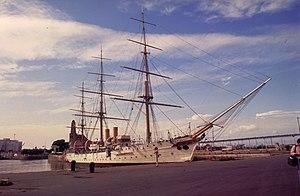
La frégate ARA Presidente Sarmiento, construite en 1897 en Angleterre, est un trois-mâts barque ayant servi de navire-école de la marine argentine nommé en l'honneur du septième président argentin, Domingo Faustino Sarmiento.
Cet article recense les monuments historiques nationaux de la ville de Buenos Aires, en Argentine.
Puerto Madero est le quartier le plus jeune de la ville de Buenos Aires. Sa situation toute proche du centre de la cité, l'extension importante de sa surface et sa vue sur le Río de la Plata font de ce quartier un des plus particuliers de Buenos Aires.